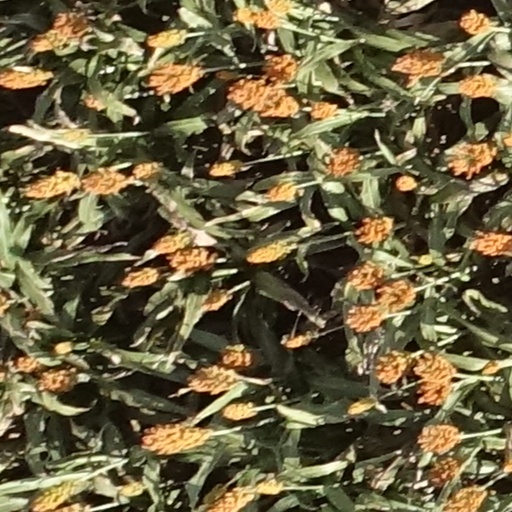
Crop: sorghum